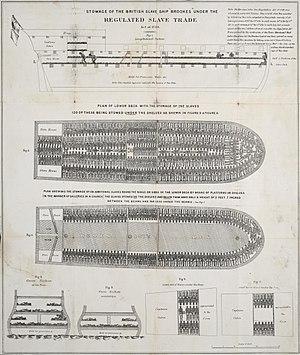
William Wilberforce est un homme politique et philanthrope britannique qui fut l'un des meneurs du mouvement abolitionniste. Né à Kingston-upon-Hull dans le Yorkshire, il commença sa carrière politique en 1780 et devint député du Yorkshire de 1784 à 1812. En 1785, sa conversion à l'évangélisme modifia profondément ses habitudes de vie et il devint un réformateur convaincu jusqu'à sa mort. En 1787, il entra en contact avec Thomas Clarkson et plusieurs abolitionnistes comme Granville Sharp, Hannah More et Charles Middleton. Ils persuadèrent Wilberforce de soutenir leur cause et il devint rapidement l'un des abolitionnistes les plus influents de Grande-Bretagne. Il mena la campagne parlementaire contre le commerce des esclaves durant près de 26 ans jusqu'au passage du Slave Trade Act de 1807. Il fut proclamé citoyen français par l’Assemblée nationale législative le 26 août 1792.
Le massacre du Zong est le meurtre estimé à 142 esclaves à partir du 29 novembre 1781, sur le Zong, navire négrier britannique de Liverpool qui se livrait au commerce triangulaire pour le compte du Gregson slave-trading syndicate.
L’abolition de l'esclavage est, au Royaume-Uni, un processus particulièrement précoce qui trouve son aboutissement en 1833. Il s'explique notamment par l'émergence dès la fin du XVIIIᵉ siècle d'un puissant mouvement abolitionniste, notamment dans les milieux non conformistes. Ces sociétés visaient, dans un premier temps, à abolir uniquement la traite, en escomptant que son abandon entraînerait le dépérissement progressif et graduel du système esclavagiste fondé sur elle. La propagande très efficace diffusée par ces sociétés abolitionnistes rencontra un écho certain au sein de l'opinion publique britannique, écho concrétisé dans la production de pétitions spectaculaires comme les affectionnaient les milieux radicaux britanniques de cette époque. Ces pétitions étaient ensuite présentées au Parlement pour appuyer l'action de ceux de ses membres qui militaient pour l'abolition, tel William Wilberforce.
Le Dolben Act de 1788, voté au Parlement de Grande-Bretagne, a placé des limitations au nombre de personnes transportées sur les bateaux d'esclaves. Ce fut la première législation britannique adoptée pour réglementer le trafic d'esclaves et dix-neuf ans plus tard, la Grande-Bretagne a aboli la traite négrière, suivie l'année suivante par les États-Unis.
Thomas Clarkson, né à Wisbech dans le Cambridgeshire le 28 mars 1760, mort à Playford, près d'Ipswich dans le Suffolk le 26 septembre 1846, était un abolitionniste anglais anglican.
Un navire négrier ou négrier est un bateau ou un vaisseau qui, pour une partie de son temps, transportait des esclaves noirs pour en faire commerce.
Le Brookes était un navire anglais affecté à la traite négrière dont les plans ont été largement distribués à la fin du XVIIIᵉ siècle par les personnes qui luttaient contre la traite négrière et l'esclavage des Noirs d'Afrique.